Select (apéritif)

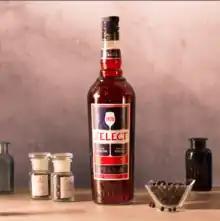
Bottle of Select

In 2018, the Select bottle was redesigned, drawing inspiration from the original label of the 1920’s and incorporating several references to its history, including the Venetian origin, the year of creation and the name of the Pilla Brothers. The new design also included the iconic long-stemmed glass that is the ultimate symbol of the Italian spritz.